Villa Marchese del Grillo

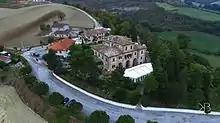
Aerial view from the southwest

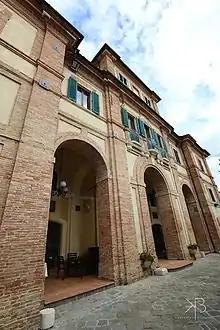
South entry

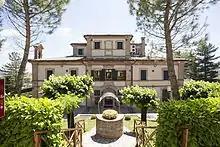
North entry

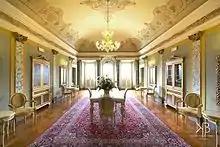
Alberto Sordi Great Room

The Villa Marchese del Grillo, also known as the "100 Windows Villa," is a four-story palace located about east of Fabriano in the Province of Ancona, Marche, Italy. Built in 1771 by the Marchese Onofrio del Grillo, the villa is considered to be an iconic landmark in Italy because of its history.